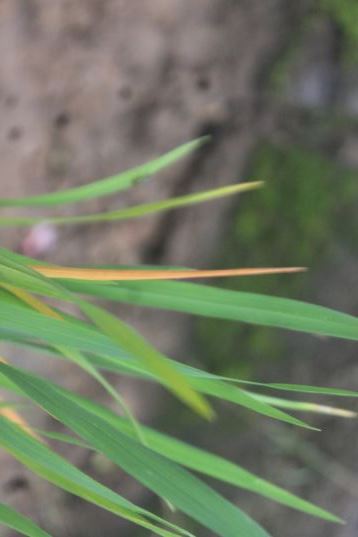
Disease: Tungro